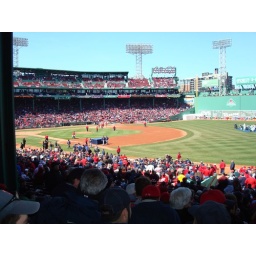
The blue table near first base is where the rings will be presented to the players.